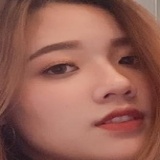
ca sĩ Fanny Trần